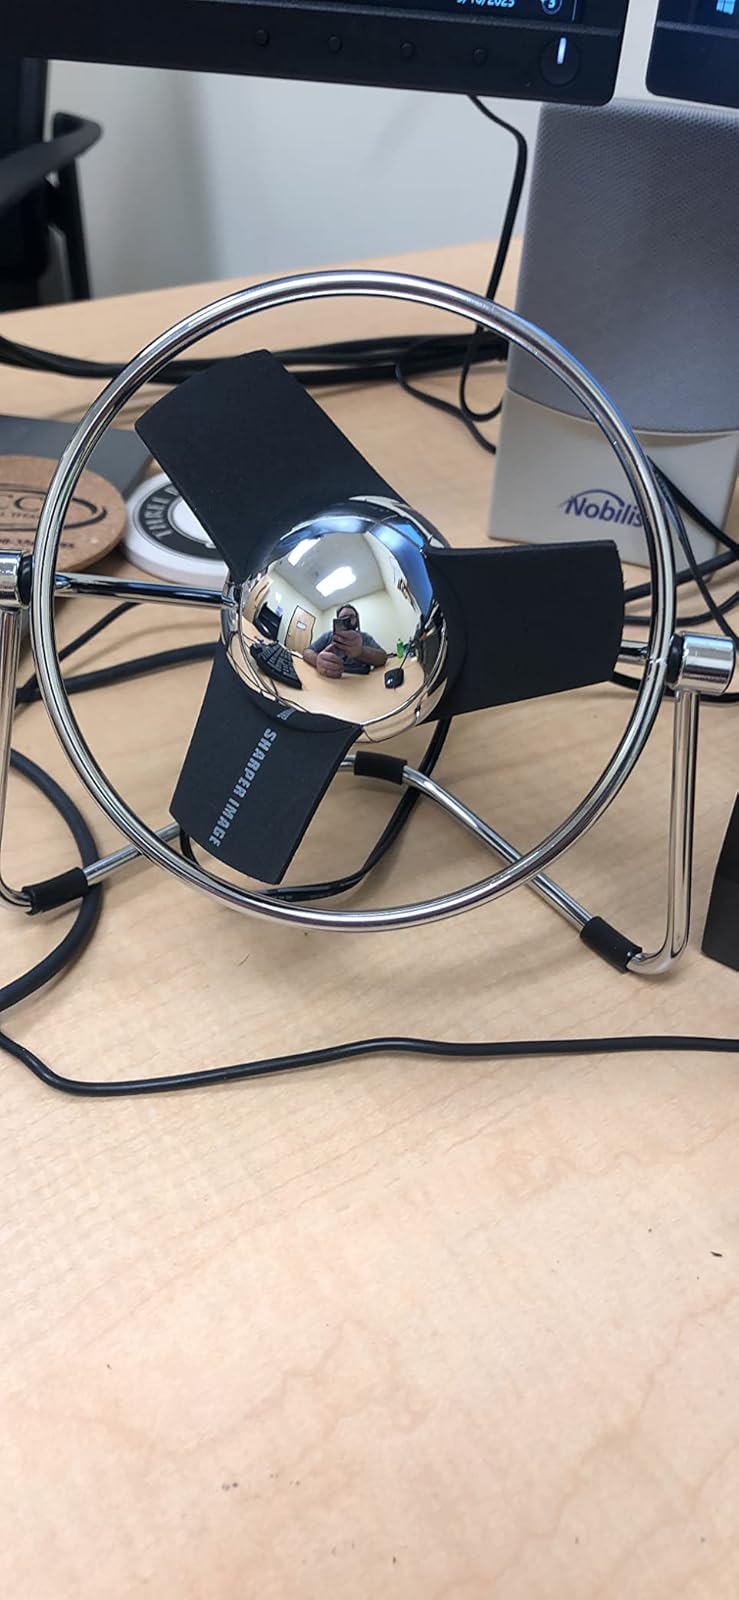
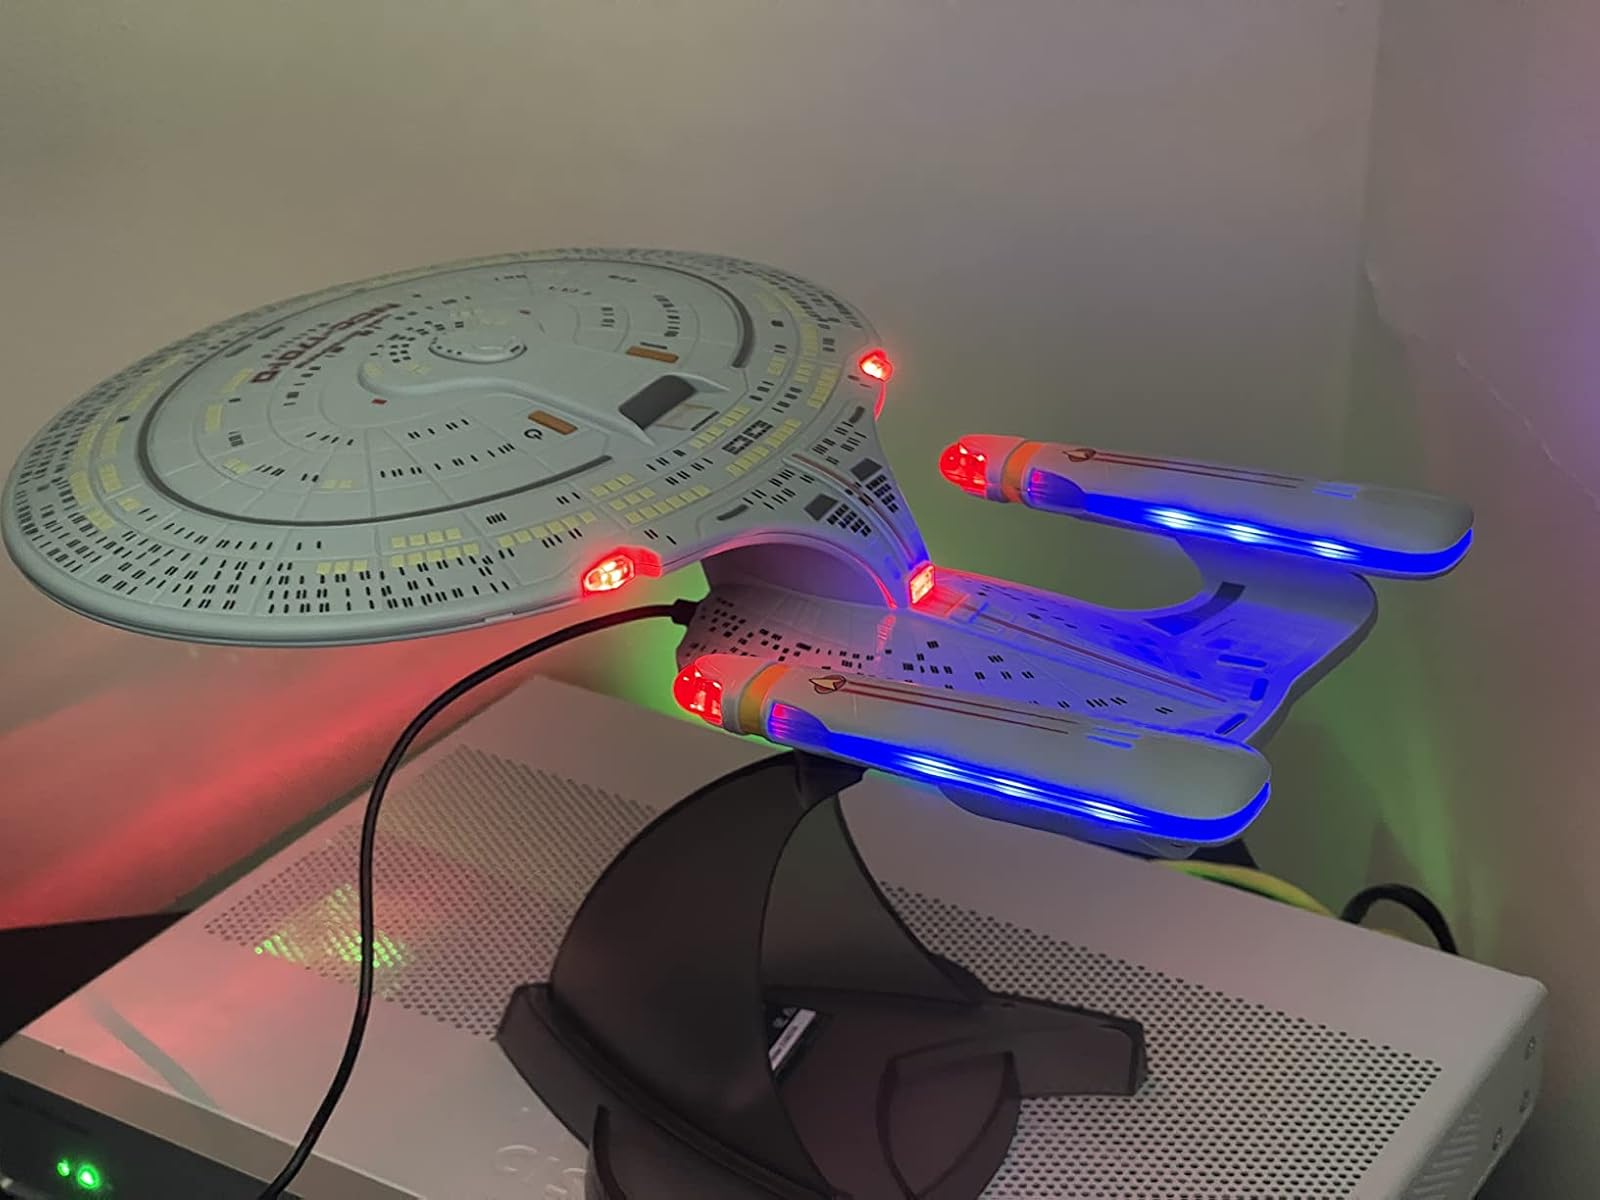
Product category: fan
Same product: no